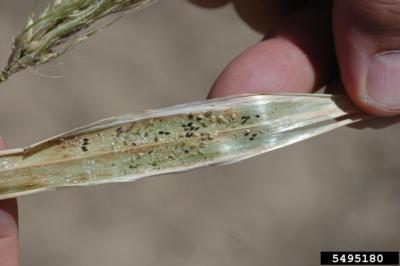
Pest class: russian_wheat_aphid